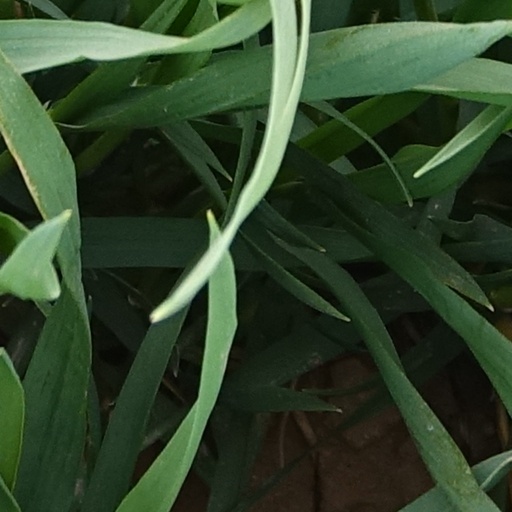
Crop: wheat